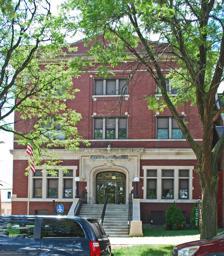
Building: Wyandotte Odd Fellows Temple
Country: United States of America
Year built: 1911
United States historic place Wyandotte Odd Fellows Temple U.S. National Register of Historic Places Show map of Michigan Show map of the United States Map showing the location of Wyandotte Odd Fellows Temple Location 81 Chestnut St., Wyandotte, Michigan Coordinates 42°12′19″N 83°8′58″W / 42.20528°N 83.14944°W / 42.20528; -83.14944 Area 0.9 acres (0.36 ha) Built 1911 Built by Robert C. Hugh Architectural style Commercial Style NRHP reference No. 09000527 Added to NRHP July 16, 2009 The Wyandotte Odd Fellows Temple is a community building located at 81 Chestnut Street in Wyandotte, Michigan .  It was listed on the National Register of Historic Places in 2009. As of 2010, the building serves as the Wyandotte Arts Center . History Wyandotte's Independent Order of Odd Fellows (IOOF) Lodge 172 was established in 1871 by men employed at the Eureka Iron and Steel Works. In 1893, IOOF Lodge 172 purchased the "Old Brown School," an 1856 school building that was once located at this site, to hold meetings. However, by 1910, the IOOF membership had outgrown the school building and the school was moved. Construction on the current building began in 1911. Financing issues caused the construction to be done in phases; the basement and first floor were built in 1911-1912 and the building opened for use. Over the next eight years, membership in the Wyandotte IOOF grew steadily (from 240 in 1912 to 780 in 1920), and in 1921 the upper stories of the building, containing an auditorium, were constructed. The Wyandotte Odd Fellows used the building until 1938, when financial difficulties caused foreclosure on the building. It was leased by the state of Michigan for a few years, but in 1942 the Wyandotte Masons purchased the building. The Masons moved in in 1943, and in 1948 extensively renovated the building.  The Masons used the building until 2005, when the local Masons merged with another chapter. After the Masons vacated, the building was briefly used as a church. In 2008 the city of Wyandotte purchased the building to preserve the structure. The Wyandotte Arts Center, containing exhibition, studio space, and theatre space opened in the building in 2010. Description The Wyandotte Odd Fellows Temple is a rectangular three-story Commercial Style brick building with Neoclassical and Renaissance stylistic elements, measuring approximately 50 feet by 120 feet. The main facade is built of dark red brick, with a limestone stringcourse,  cornice, and parapet. The raised front entrance, reached by a split staircase, is surrounded by decorative detailing. On the first floor, two groups of three windows flank the entrance. On the second and third floors, there are single groups of three windows in the center above the entryway, and groups of two windows to each side. A low gable tops the facade. On the interior, the entryway leads to a foyer with grand staircase. In addition to the foyer, the first floor contains administrative office, ticket office space, ladies and men's restrooms, anteroom, check room and lodge rooms, in the same configuration as originally constructed. The foyer and administrative office contain original, unpainted wood trim and doors. The second floor houses a large auditorium with balconies along three sides and a stage on the fourth. The stage opening was walled up in 1948. The auditorium features extensive ornate plastering, and stairs leading up to the balcony level. Behind the stage are a number of dressing and storage rooms. The basement was originally a fellowship space, and contains a cafeteria, a kitchen, billiard room, and other recreational spaces, as well as bathrooms and spaces for mechanicals. References